Paul Masvidal

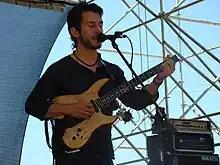
Masvidal performing in 2007

Cynic reunited in 2008 to record "Traced in Air", their comeback opus. In his review, "New York Times" music critic Ben Ratliff wrote that Cynic "should be understood not so much alongside any metal bands but along with the radical harmonic progressives in the last 45 years of pop and jazz: composers like Milton Nascimento, the Beach Boys or Pat Metheny." Huffington Post described it as "A Modern Classic."